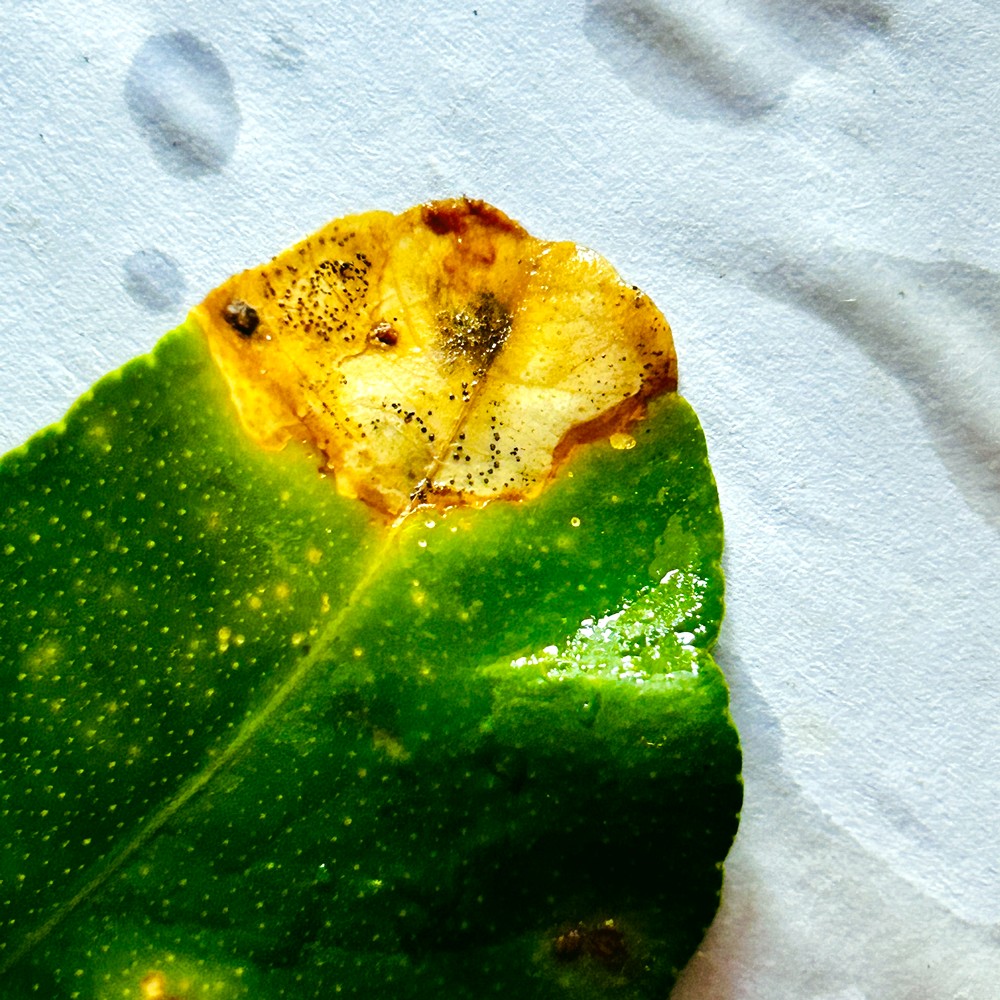
Label: Citrus Canker